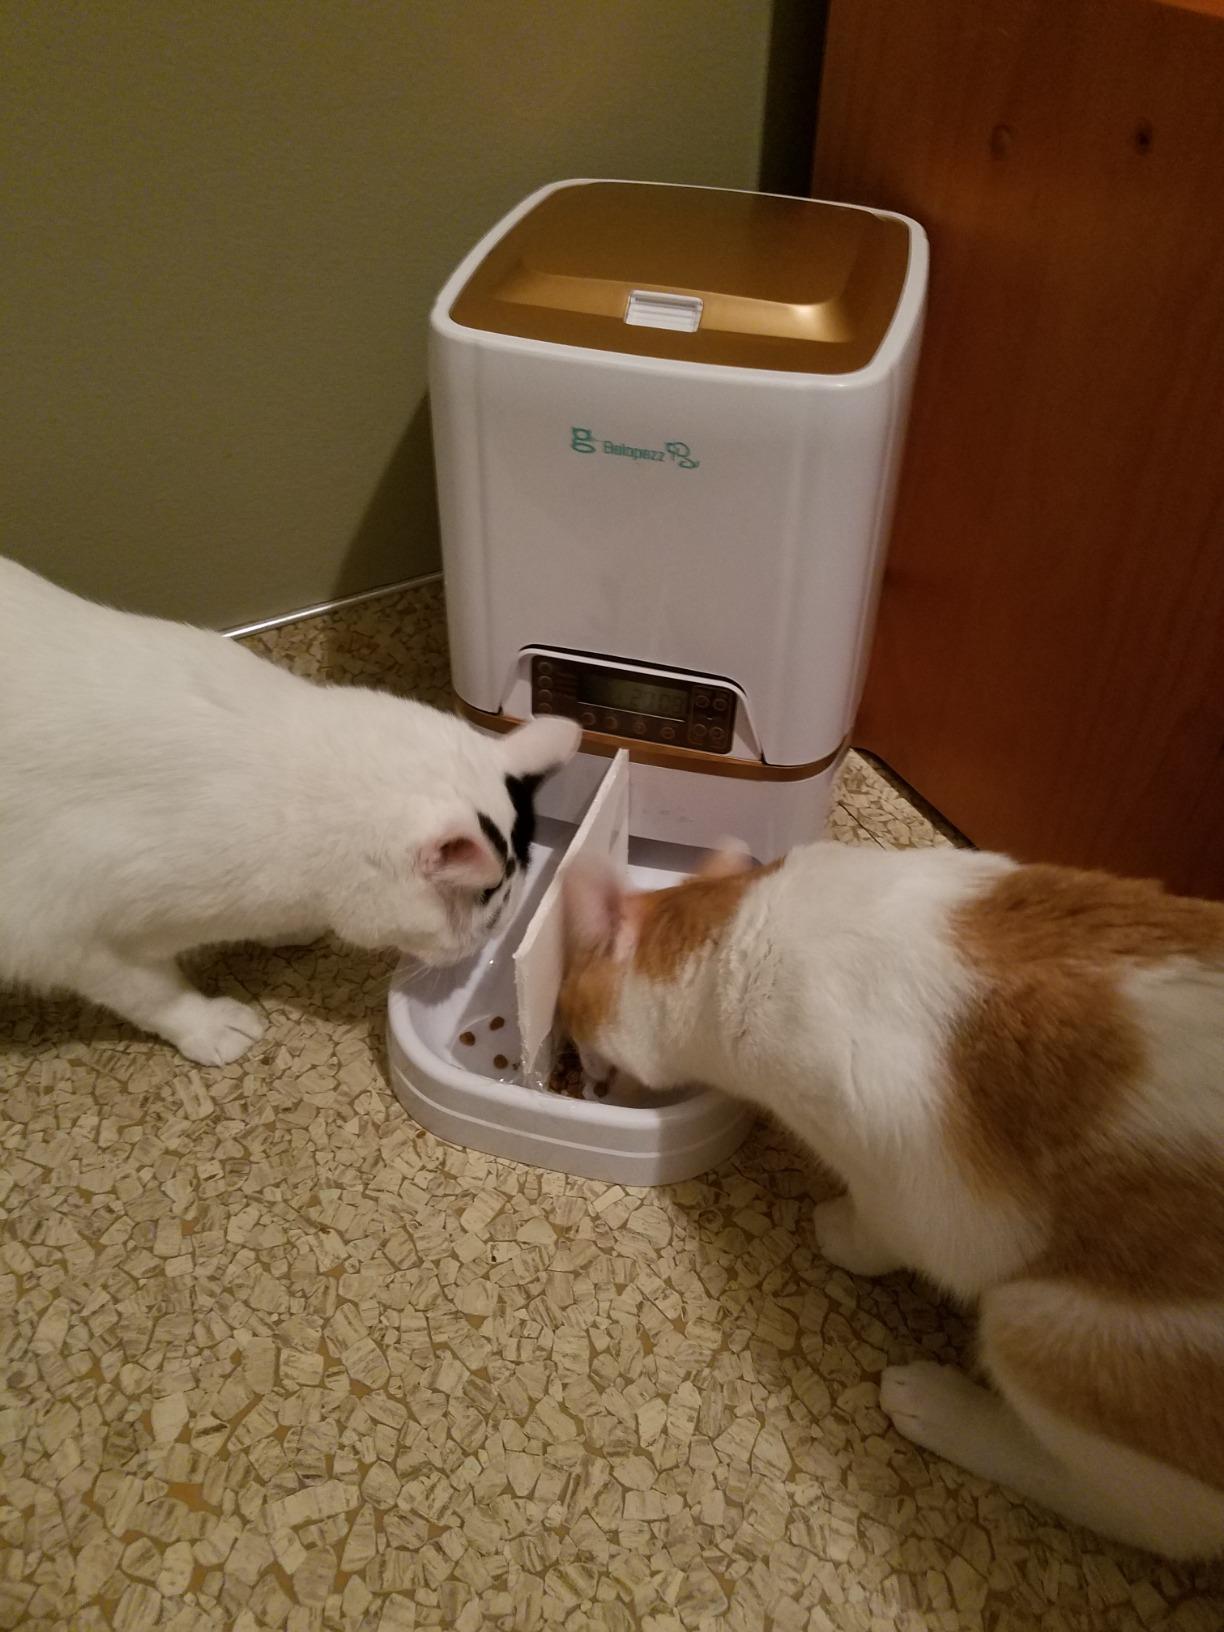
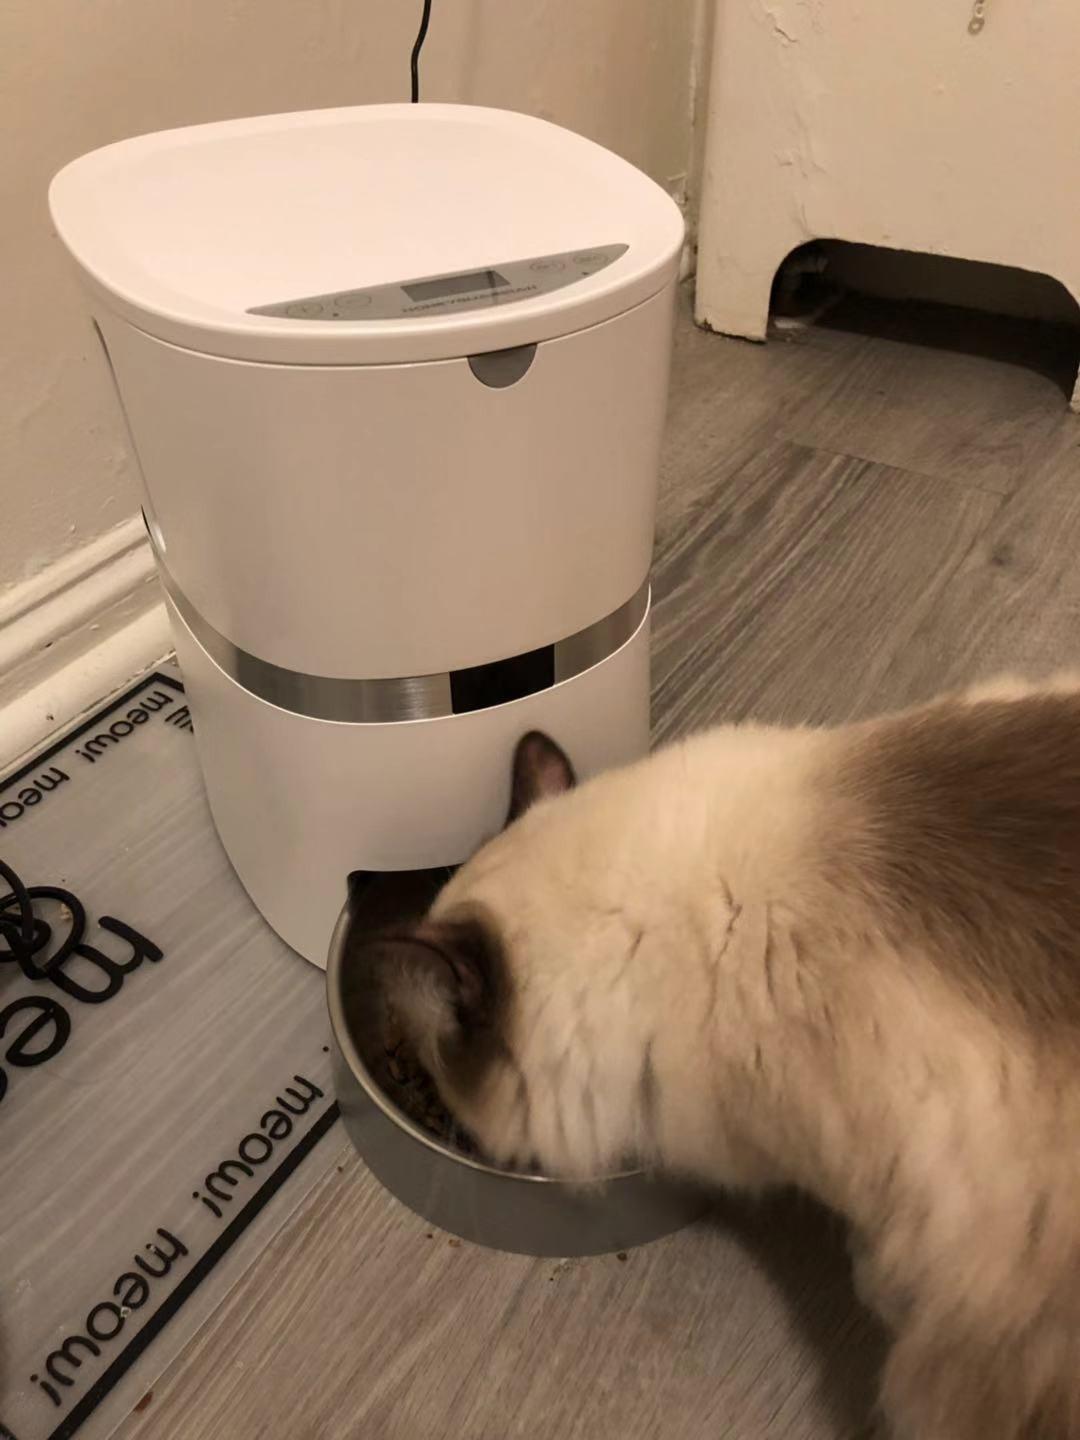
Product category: items_feeder
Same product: no